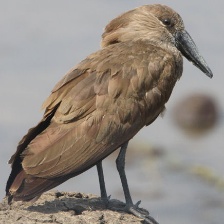
Species: HAMERKOP
Scientific name: SCOPUS UMBRETTA